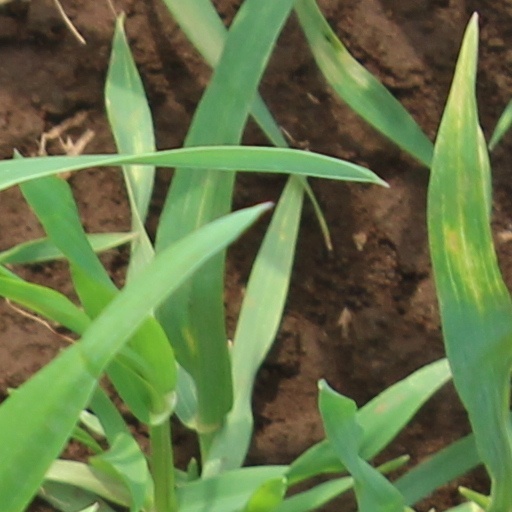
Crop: wheat